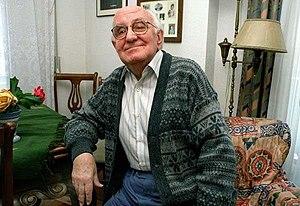
Luis Barbero est un acteur espagnol né le 8 août 1916 et mort le 3 août 2005.